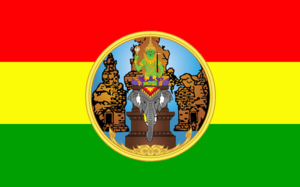
Surin est une province de Thaïlande.